Television in Mexico

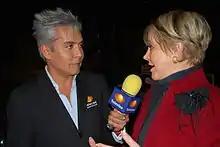
Interview with Lolita Ayala at the charity auction ""Arte en Barricas"" (Art in Barricas) sponsored by Tequila Herradura in Mexico City

With the exception of the short-lived but popular Televisión Independiente de México (1968–72), which TSM absorbed in 1973 to form Televisa, the latter saw no major commercial competition until 1993. Instead, the 1970s, 1980s and early 1990s were marked by a large expansion in state-owned television. This took flight in 1972 when the government, through financier SOMEX, expropriated XHDF-TV in Mexico City and used it to form the base of a Canal 13 national network with repeaters across the country. At the same time, a project known as Televisión Rural de México (later Televisión de la República Mexicana) sought to bring culture and information to rural Mexican audiences. In the 1980s, XHTRM-TV channel 22, the first UHF television station in the Valle de México, came to air bringing TRM programming to the nation's capital. In 1985, TRM was dismantled, and with the sign-on of XHIMT-TV channel 7 in Mexico City, the TRM repeaters were linked to that station, which became the flagship of the Red Nacional 7 of Imevisión. In 1993, Imevisión's privatization gave birth to Televisión Azteca.